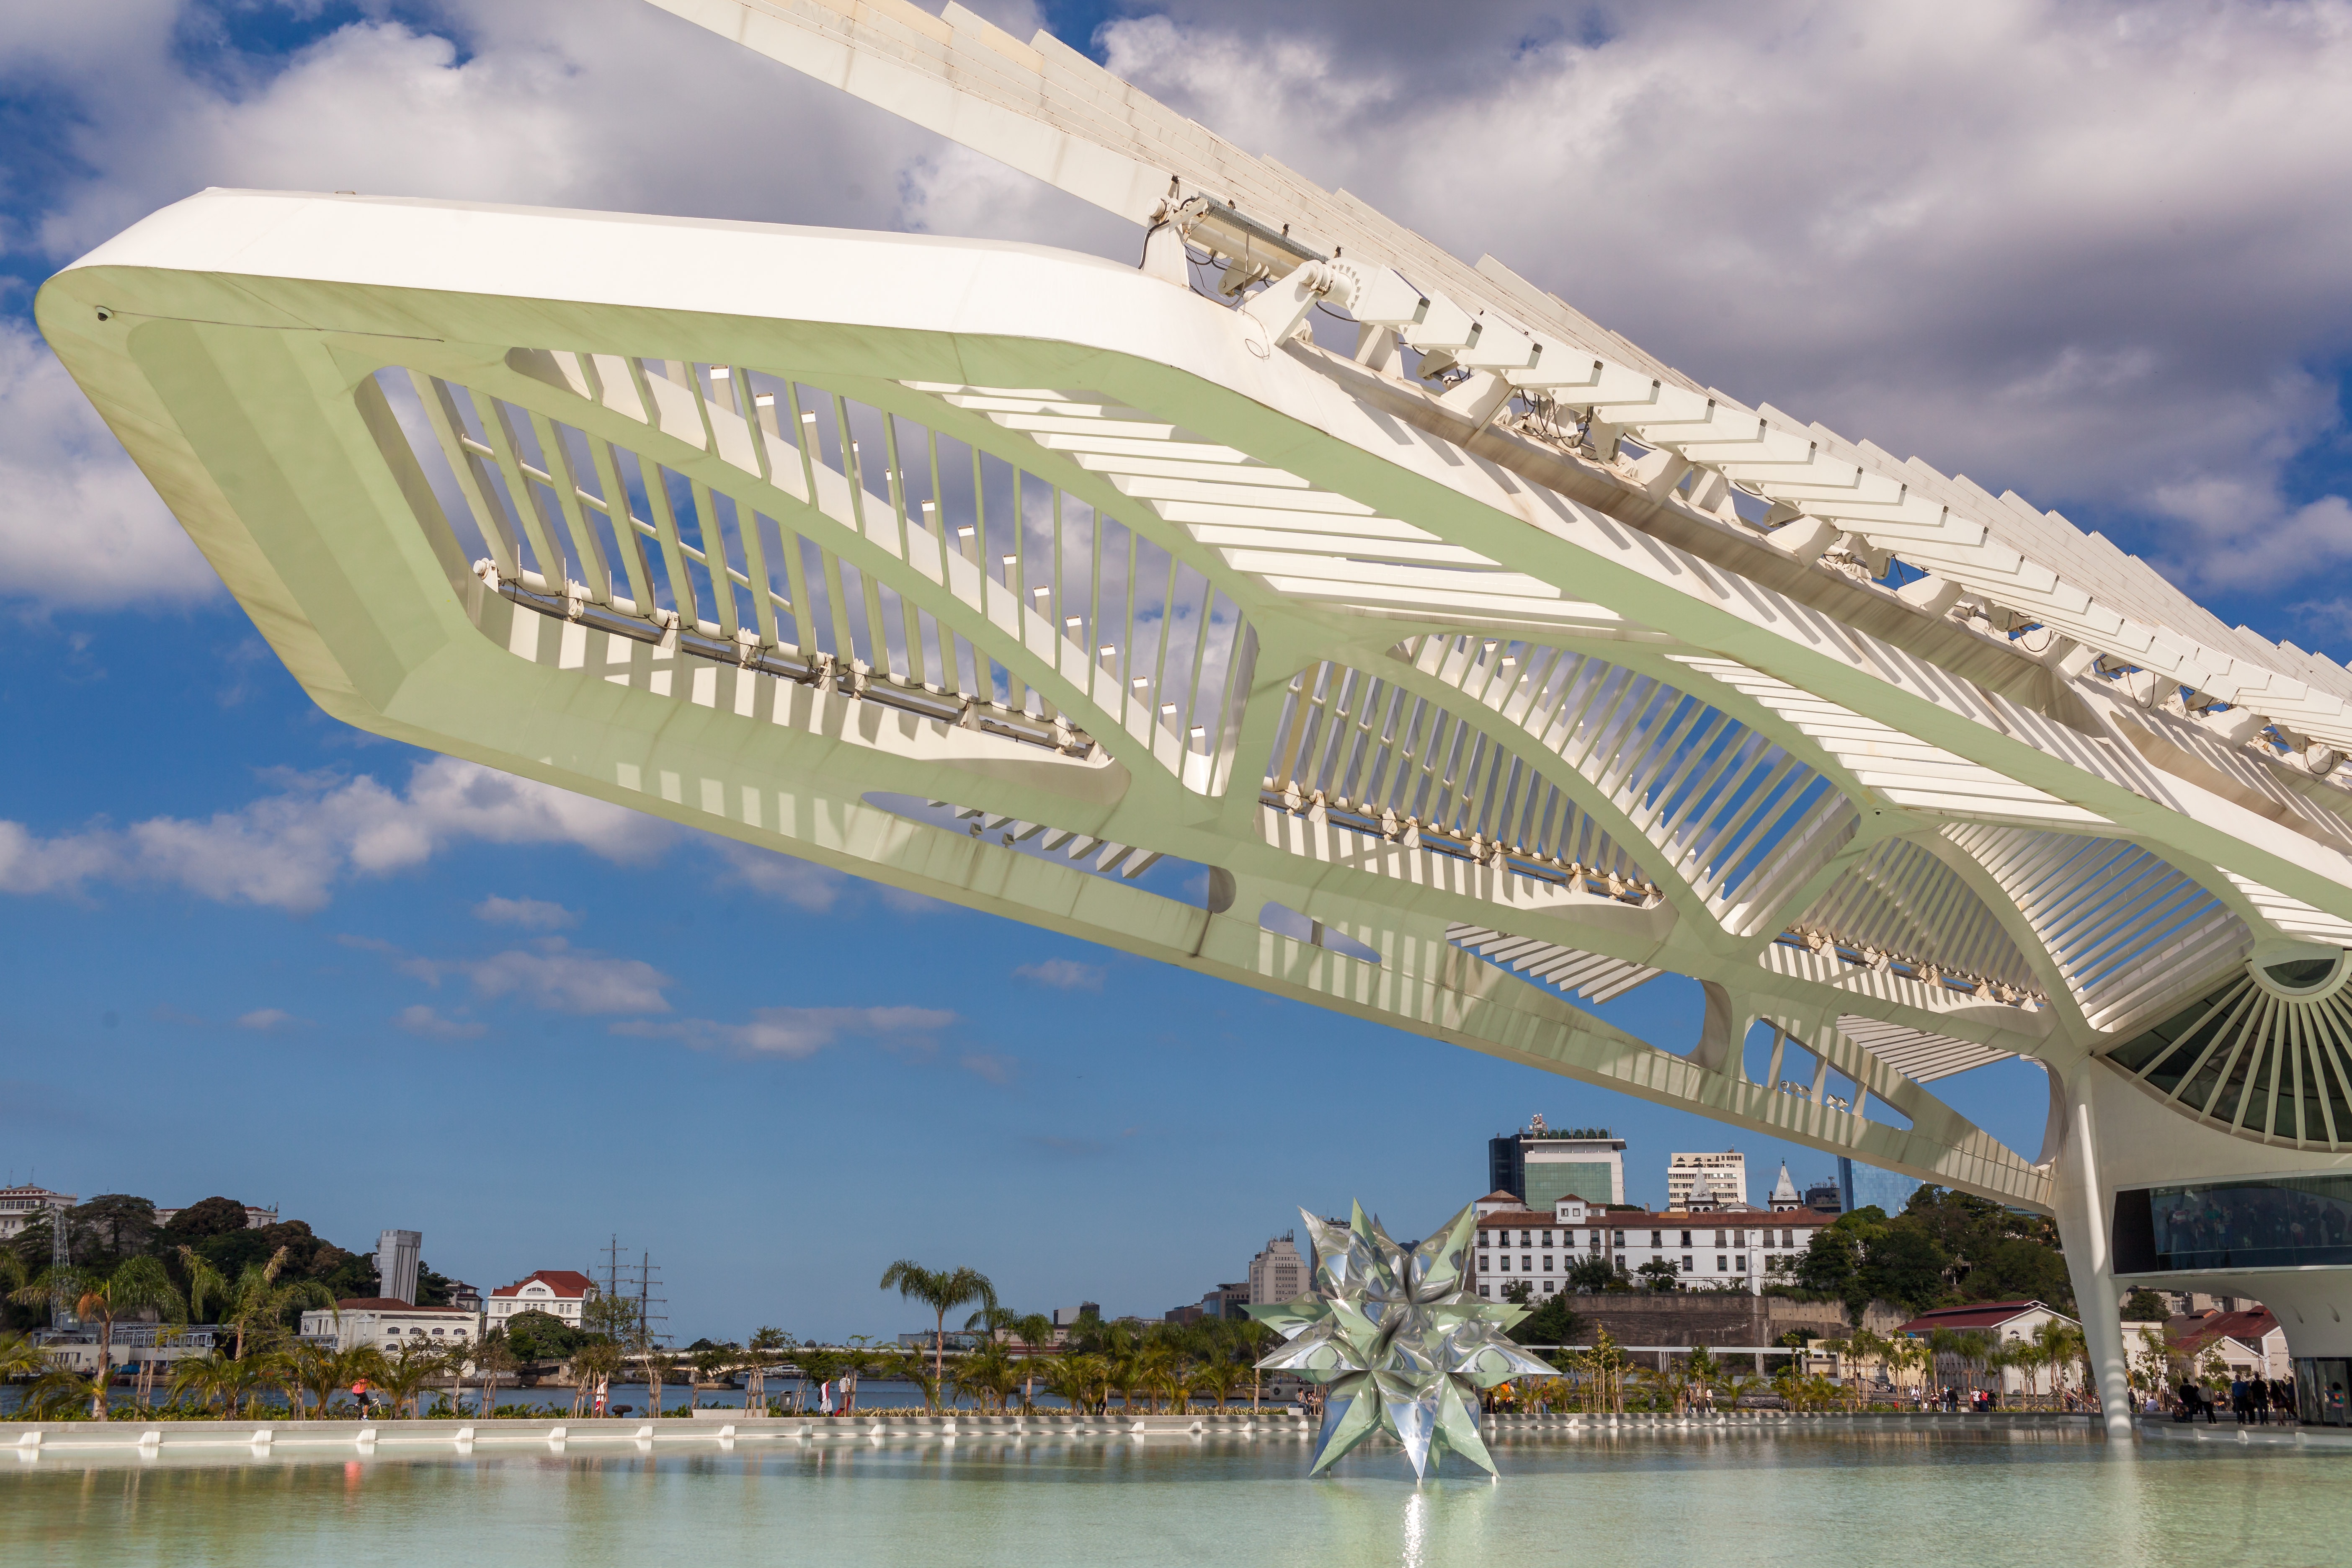
dock, structure, vehicle, marina, stadium, arena, sport venue